Idyll XVIII

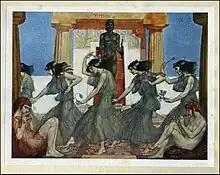
'Then sang they all in harmony, beating time with woven paces, and the house rang round with the bridal song'

This is a short Epic piece of the same type as XIII. Both begin, as do XXV and Bion II, with a phrase suggesting that they are consequent upon something previous; but according to Edmonds this conceit, like the "ergo" or "igitur" of Propertius and Ovid, is no more than a recognised way of beginning a short poem. The introduction, unlike that of XIII, contains no dedication.